The Outlets at Wind Creek Bethlehem

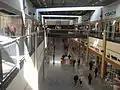
The Outlets at Wind Creek Bethlehem in Bethlehem, Pennsylvania, in March 2014

This mall opened on November 1, 2011 and connects the casino and the hotel. The outlet center is located under the Minsi Trail Bridge.